Photographic Display Unit

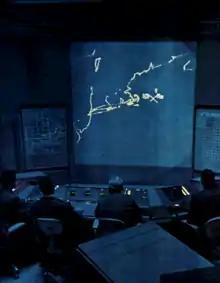
In the SAGE displays, the imagery was generated by the FSQ-7 computer, not directly from the radar display.

The Photographic Display Unit, or PDU, was a large-format display system used by the Royal Air Force to present radar images for interpretation by a number of operators and commanders. Made by Kelvin Hughes, it projected a diameter image that could optionally be overlaid with a map and range rings. The PDU was originally designed for the ROTOR system and subsequent AMES Type 80-based Master Radar Stations. A smaller version with a display was used onboard Royal Navy ships, and a larger version projected onto movie screens was used in the SAGE system in the US.